Subcutaneous tissue

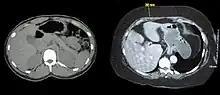
Cross-sections of the torso of a person of normal weight (left) and an obese person (right), taken by CT scan. Note the 3.6 cm (1.4 inches) of subcutaneous fat on the obese person.

Subcutaneous fat is the most widely distributed subcutaneous tissue layer. It is composed of adipocytes, which are grouped together in lobules separated by connective tissue. The number of adipocytes varies among different body areas, while their size varies according to the body's nutritional state. It acts as padding and as an energy reserve, as well as providing some minor thermoregulation via insulation. Subcutaneous fat is found just beneath the skin, as opposed to visceral fat, which is found in the peritoneal cavity, and can be measured using body fat calipers to give a rough estimate of total body adiposity.